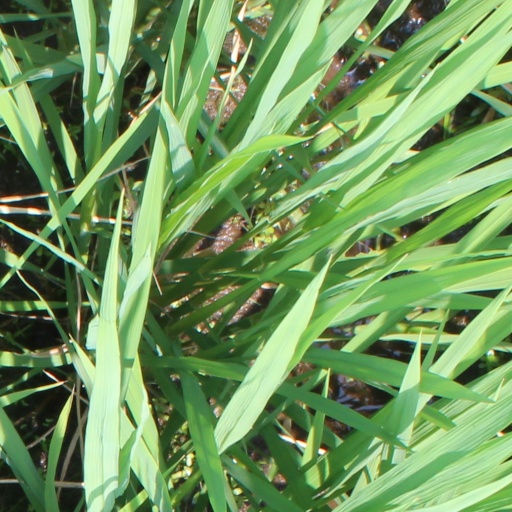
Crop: rice